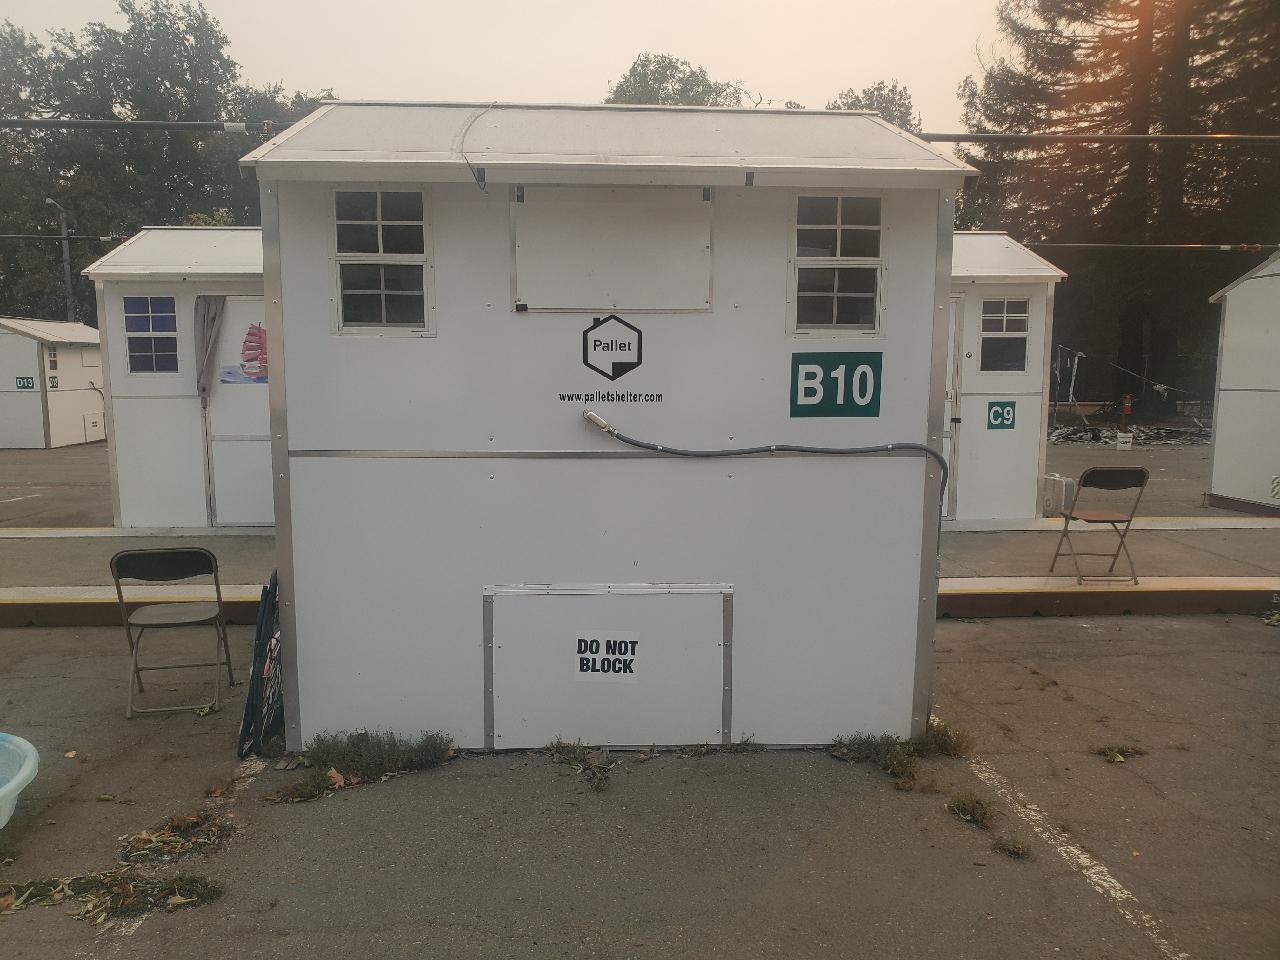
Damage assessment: no_damage